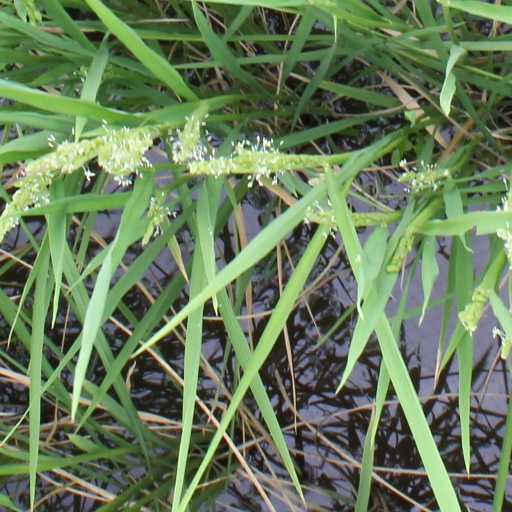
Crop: rice